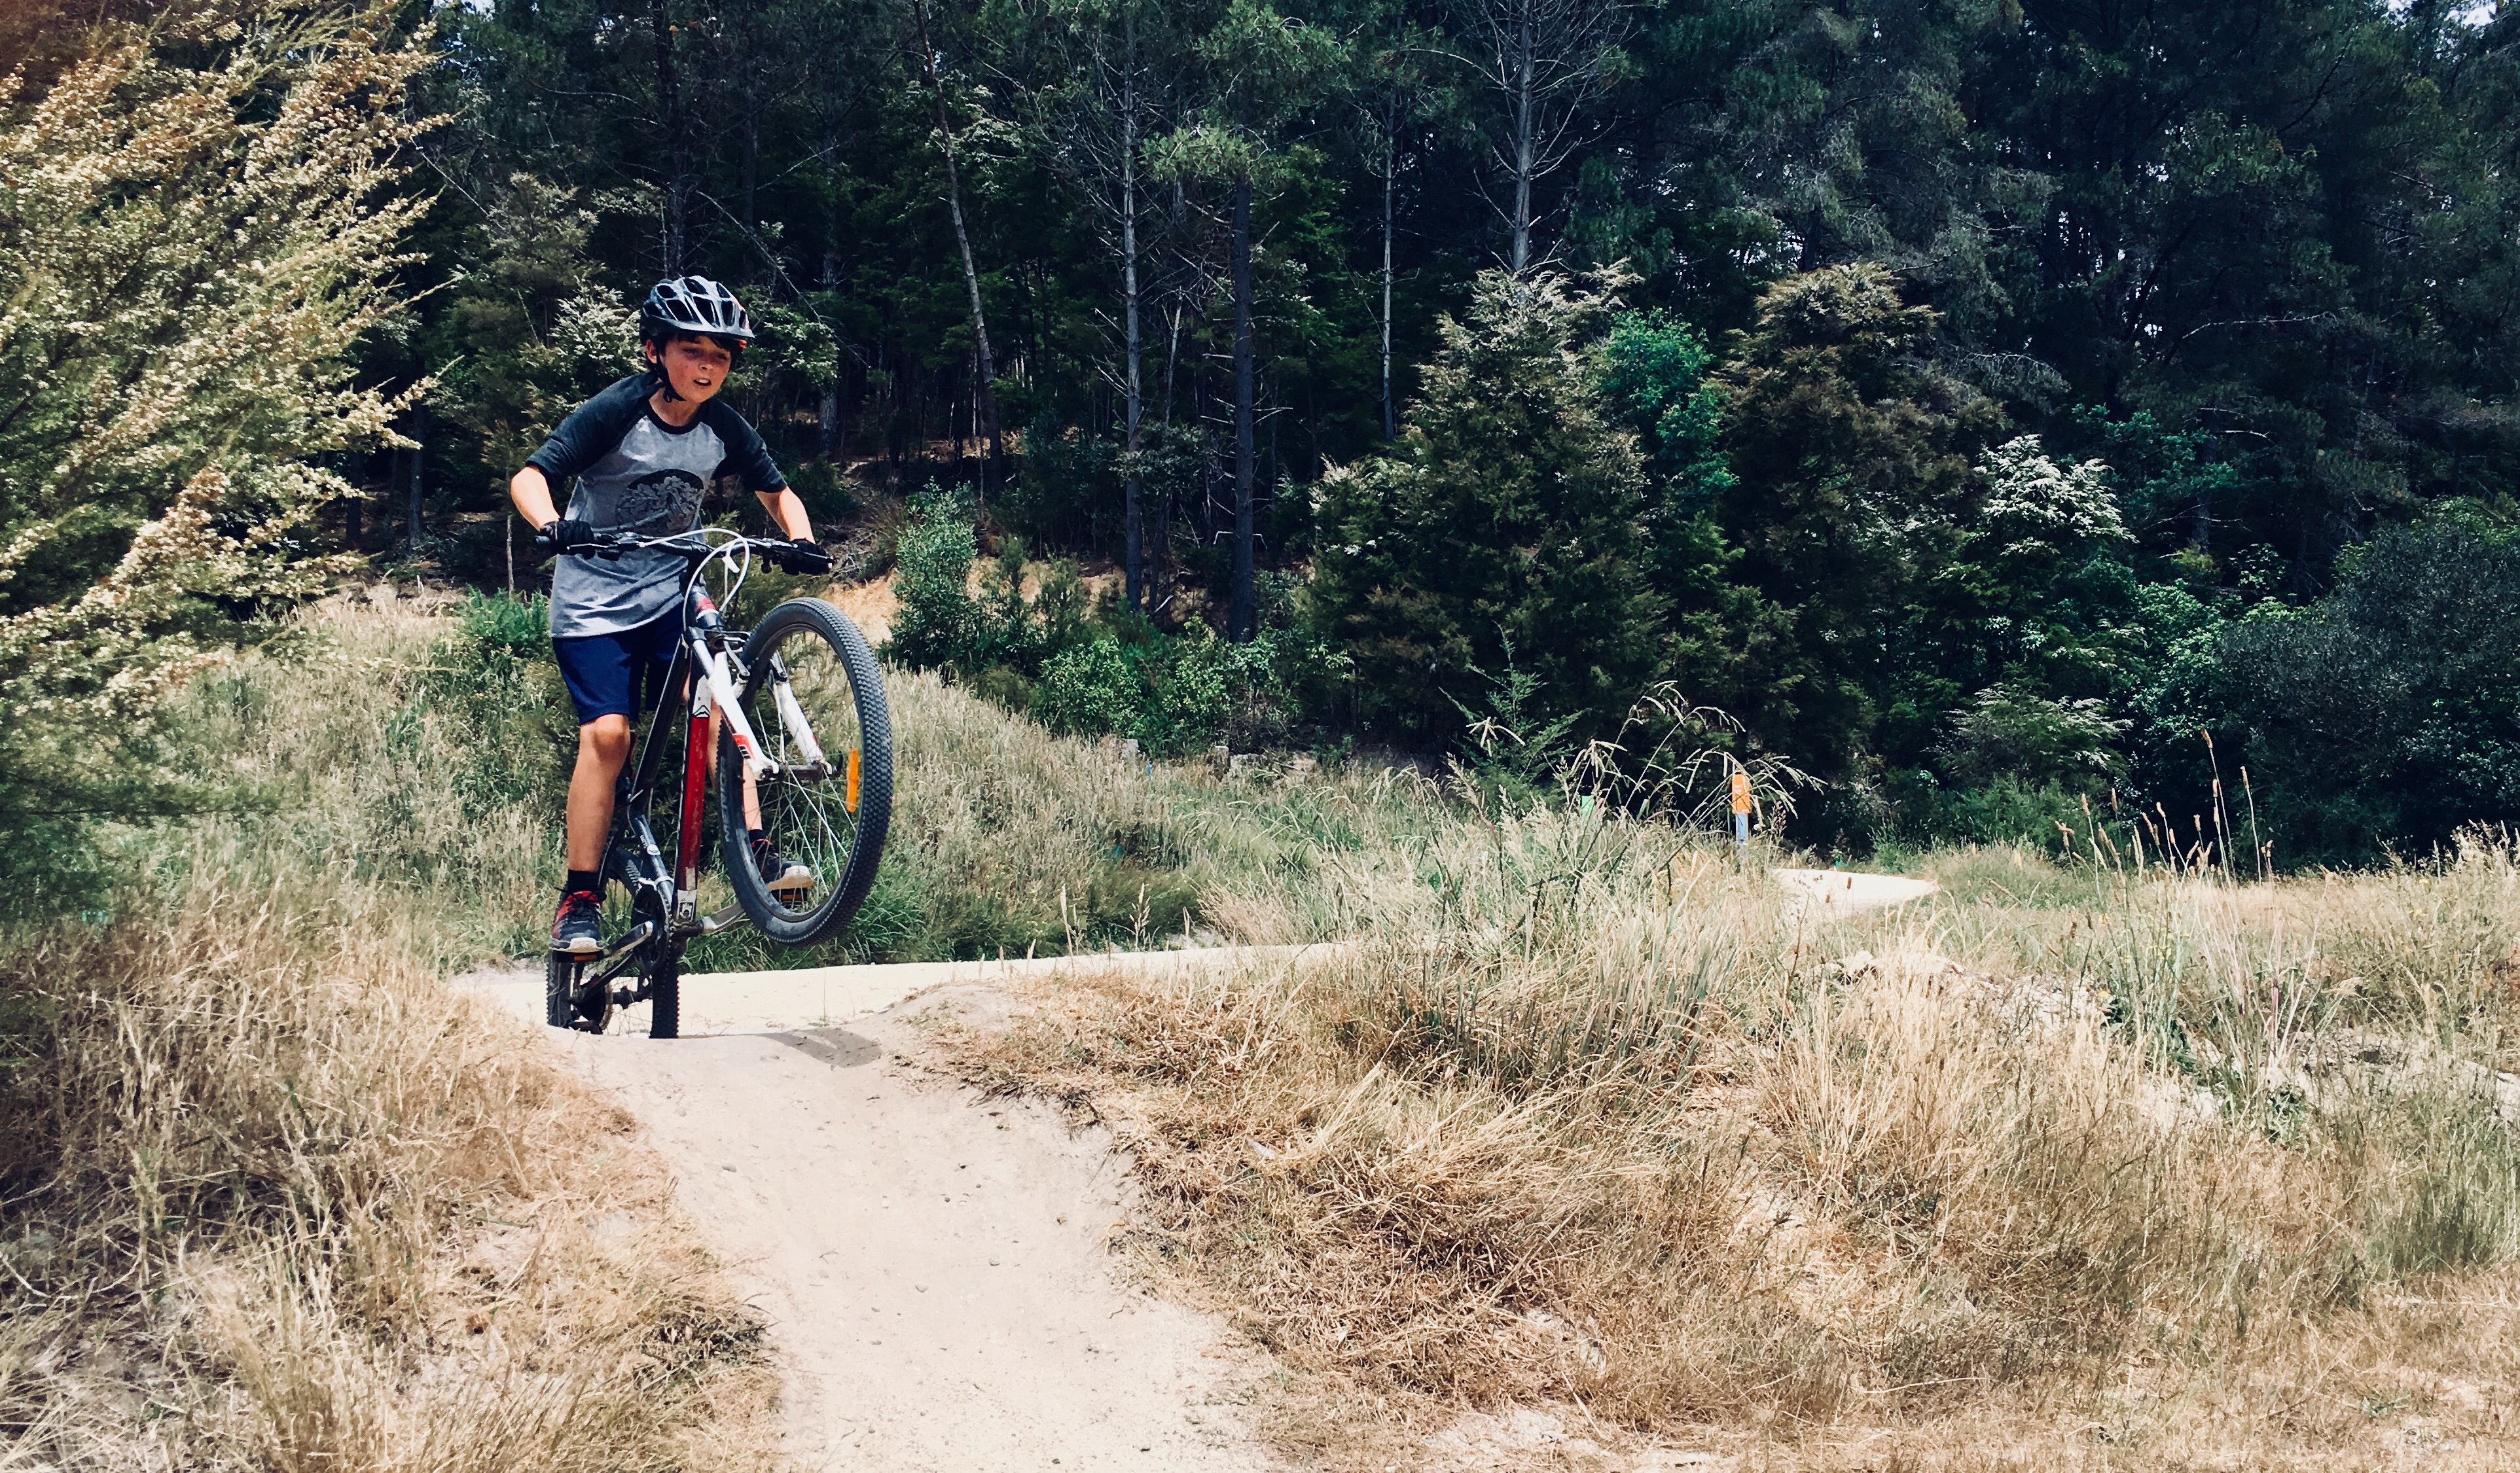
cycling, cycle sport, bicycle, vehicle, mountain bike, outdoor recreation, cross country cycling, mountain biking, mountain bike racing, downhill mountain biking, trail, recreation, endurance sports, plant community, sports, freeride, sports equipment, soil, adventure racing, adventure, bicycle racing, dirt road, tree, racing, individual sports, bicycle pedal, road, shrubland, landscape, enduro, chaparral, road bicycle, leisure, jungle, bicycle frame